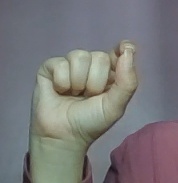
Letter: fa